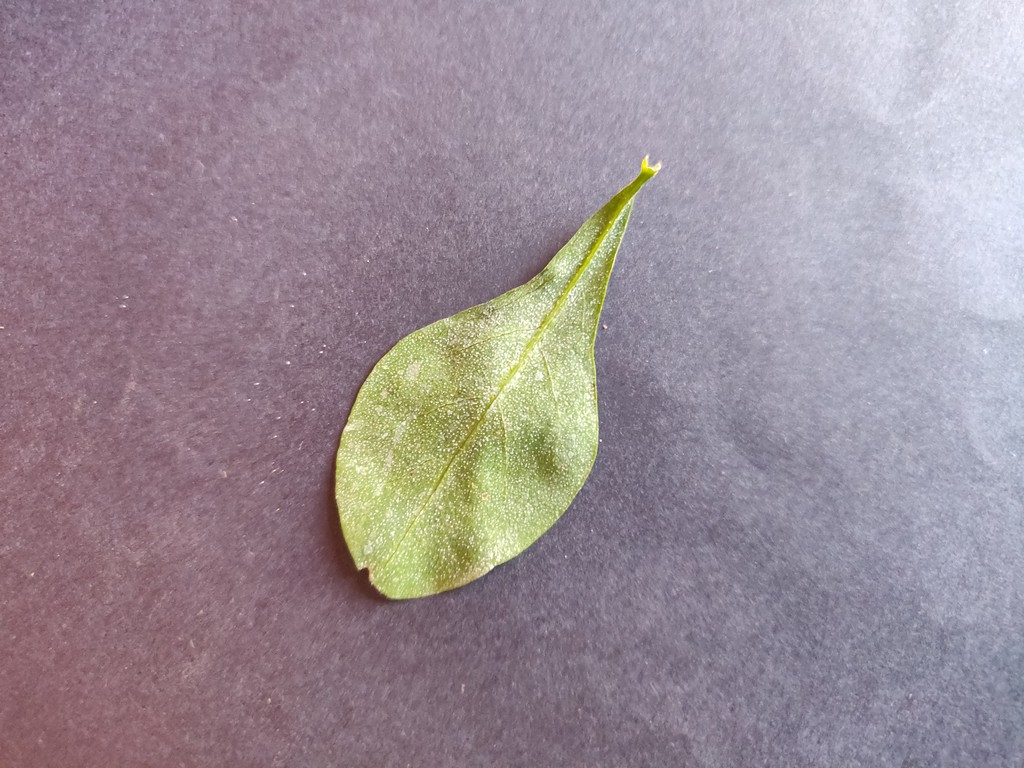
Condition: Healthy
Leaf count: single
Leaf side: back